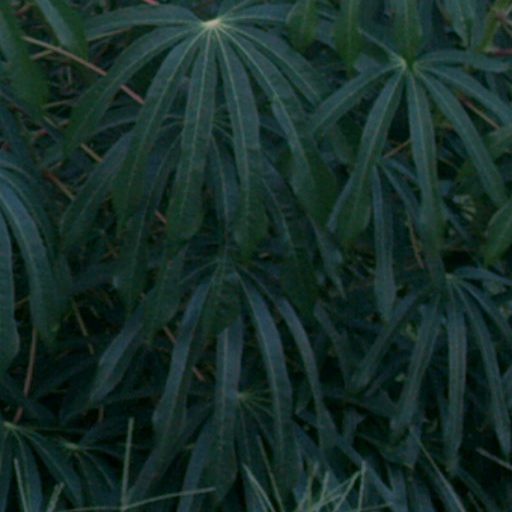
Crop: cassava